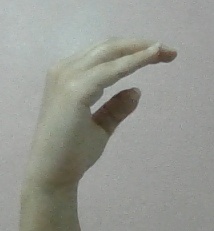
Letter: jeem